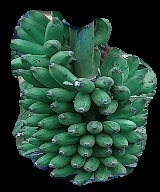
Variety: elakki-bale
Grade: grade1